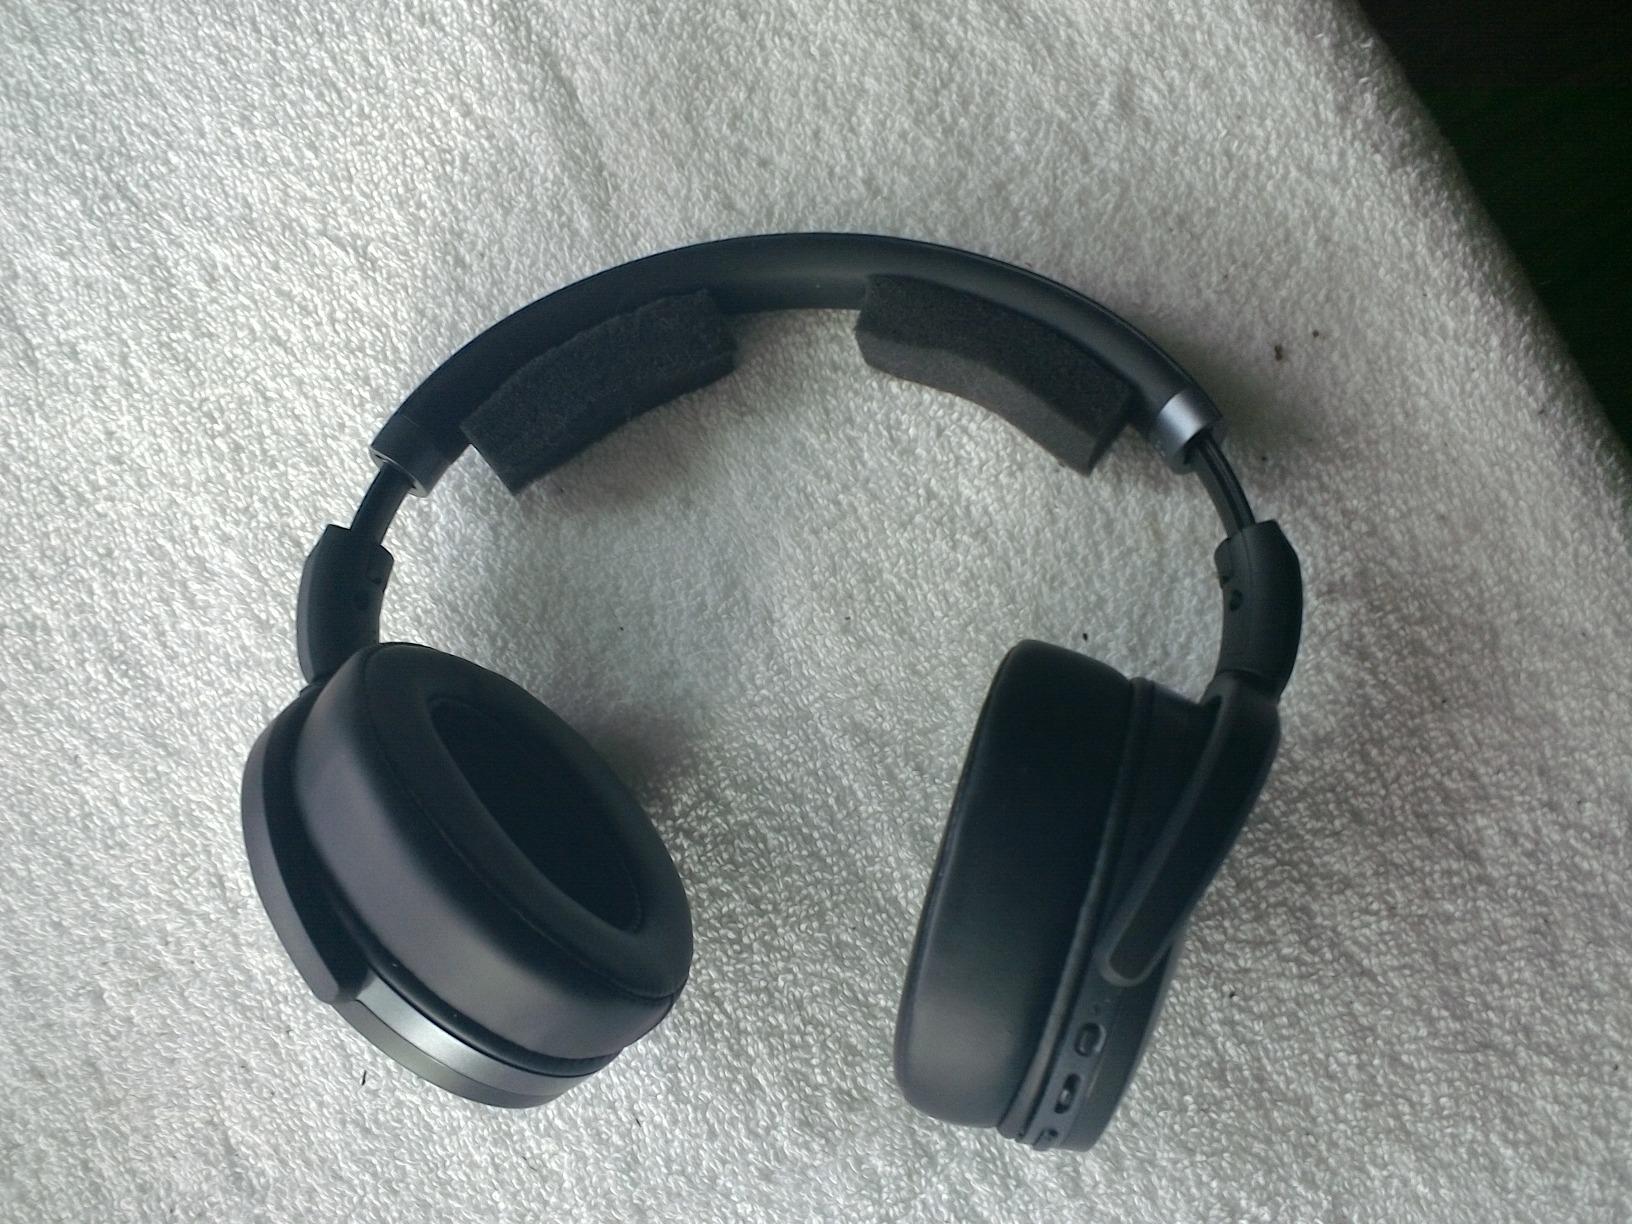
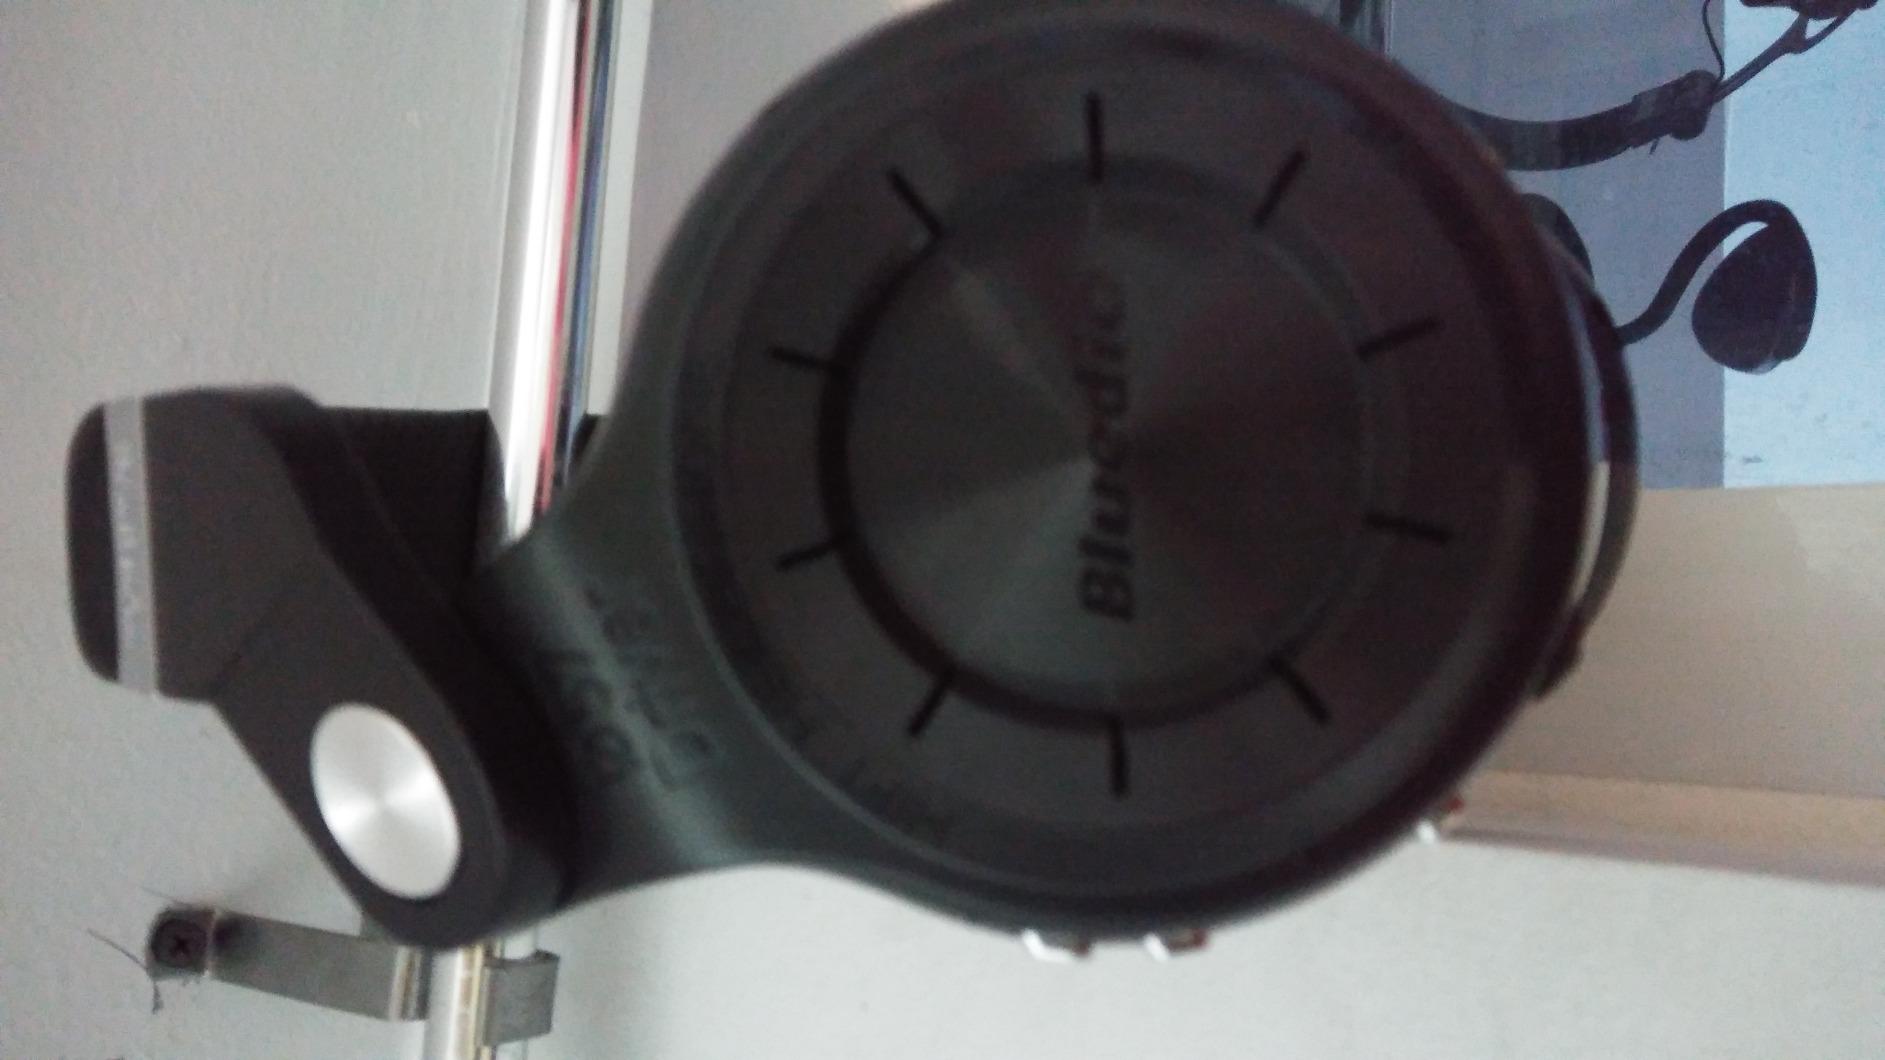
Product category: headphones
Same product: no